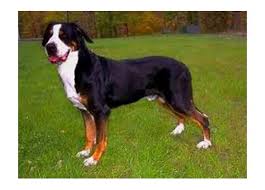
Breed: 237-n000086-Greater_Swiss_Mountain_dog